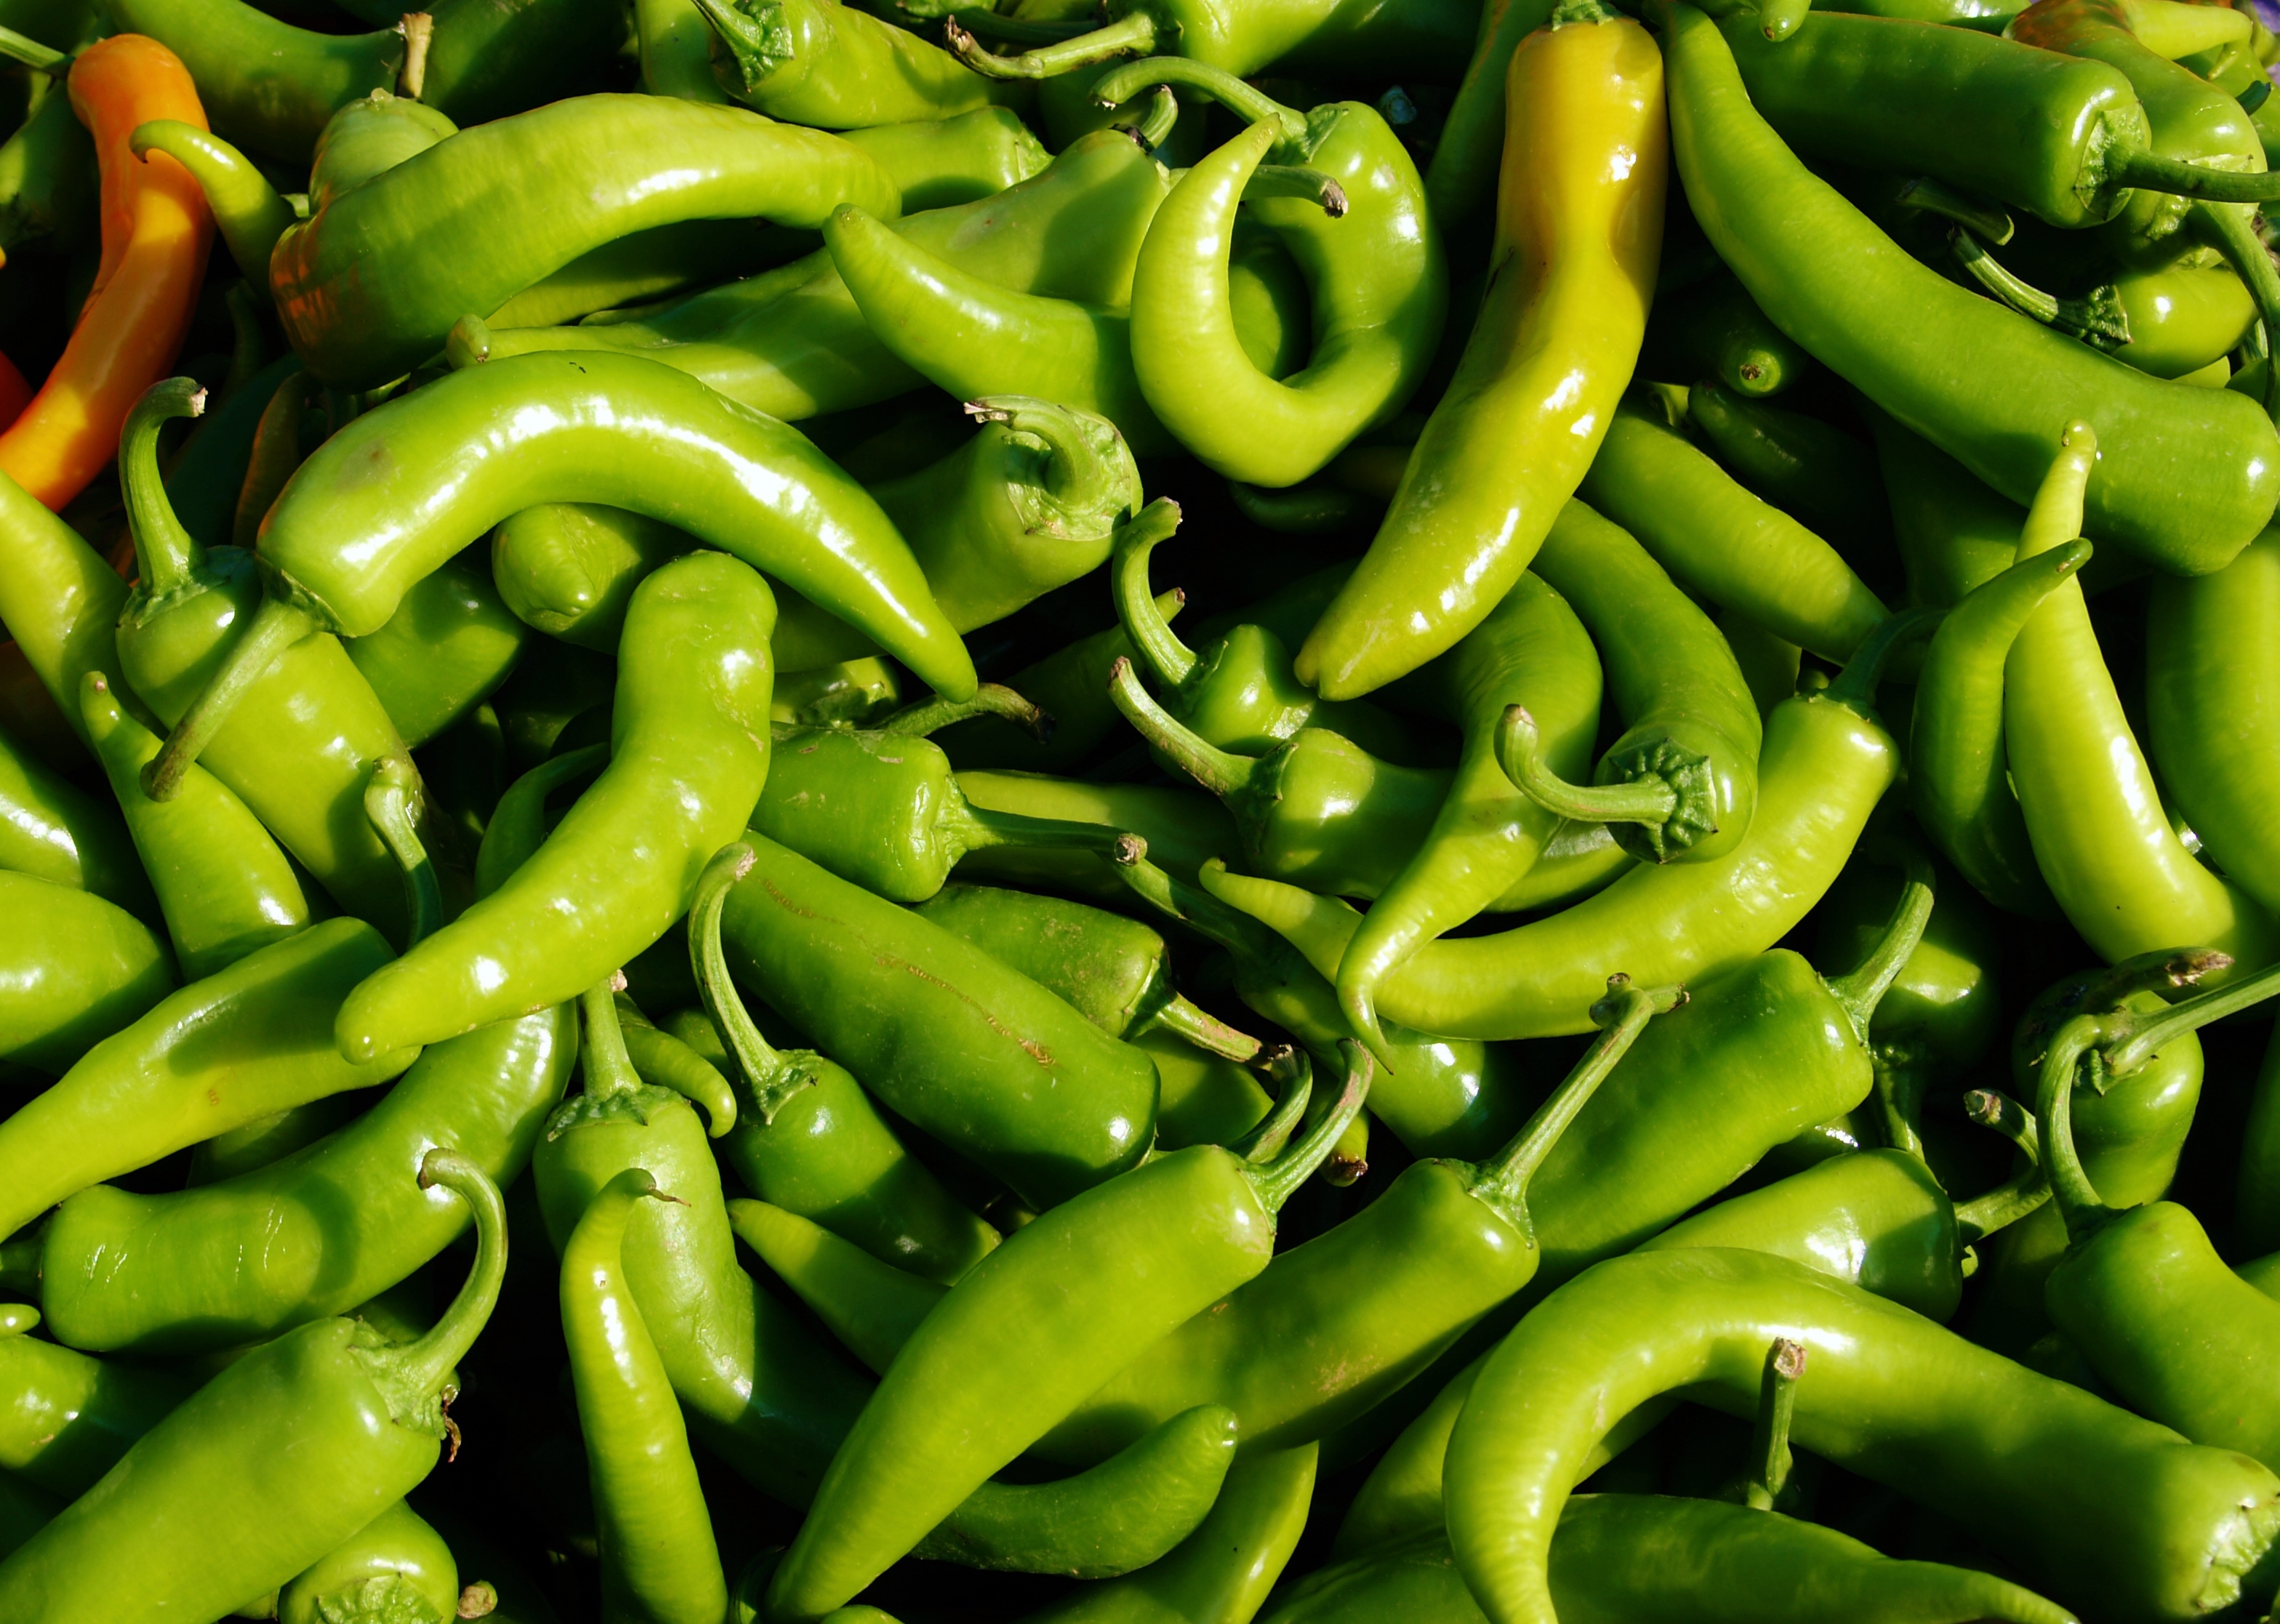
plant, texture, dish, food, green, spice, produce, vegetable, crop, fresh, market, pepperoni, bell pepper, vegetarian, vitamins, organic, edamame, flowering plant, jalapeno, chili pepper, cayenne pepper, land plant, snap pea, bird's eye chili, serrano pepper, peperoncini, bell peppers and chili peppers, pimiento